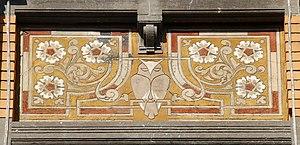
Belgique - Bruxelles - Ancienne école communale des filles de Koekelberg (Art nouveau - architecte Henri Jacobs)
L'ancienne école communale des filles de Koekelberg, appelée aujourd'hui « Espace Herkoliers » ou « Atelier 35 », est une école de style Art nouveau édifiée aux numéros 35 et 37 de la rue Herkoliers à Koekelberg, Bruxelles. Elle a été édifiée par l'architecte Henri Jacobs et décorée par Adolphe Crespin.